Dabney dos Santos

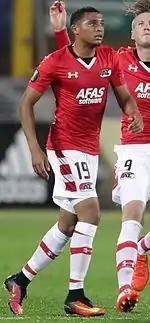
Dos Santos with AZ in 2016

Dabney dos Santos Souza (born 31 July 1996) is a Dutch professional footballer who plays as an attacking midfielder for Liga II club Câmpulung Muscel.